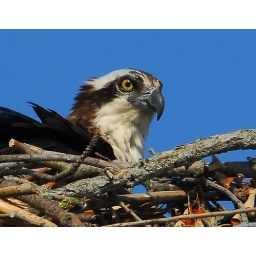
30 feet up--nest was atop a utility pole on a single lane bridge crossing a river near Easton, Maryland.